Notre Dame University Bangladesh

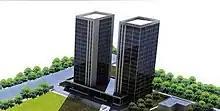
The proposed building for the permanent campus of NDUB

The school offers an undergraduate Bachelor of Business Administration (BBA) degree. Available areas of concentration are accounting, economics, finance, management, human resource management, international business, management information systems(MIS), and marketing.